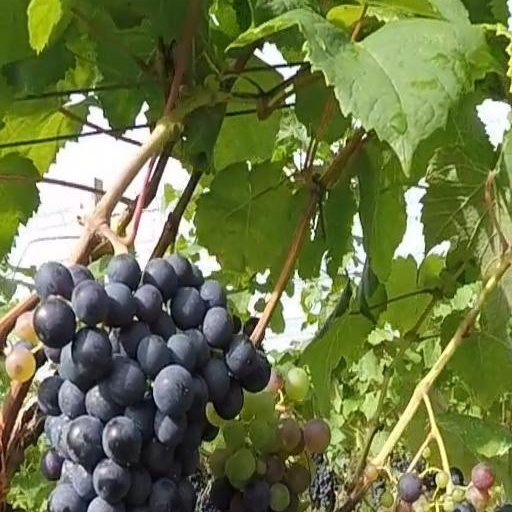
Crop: grape